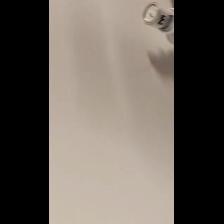
Label: NonHuman